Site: brandenburg
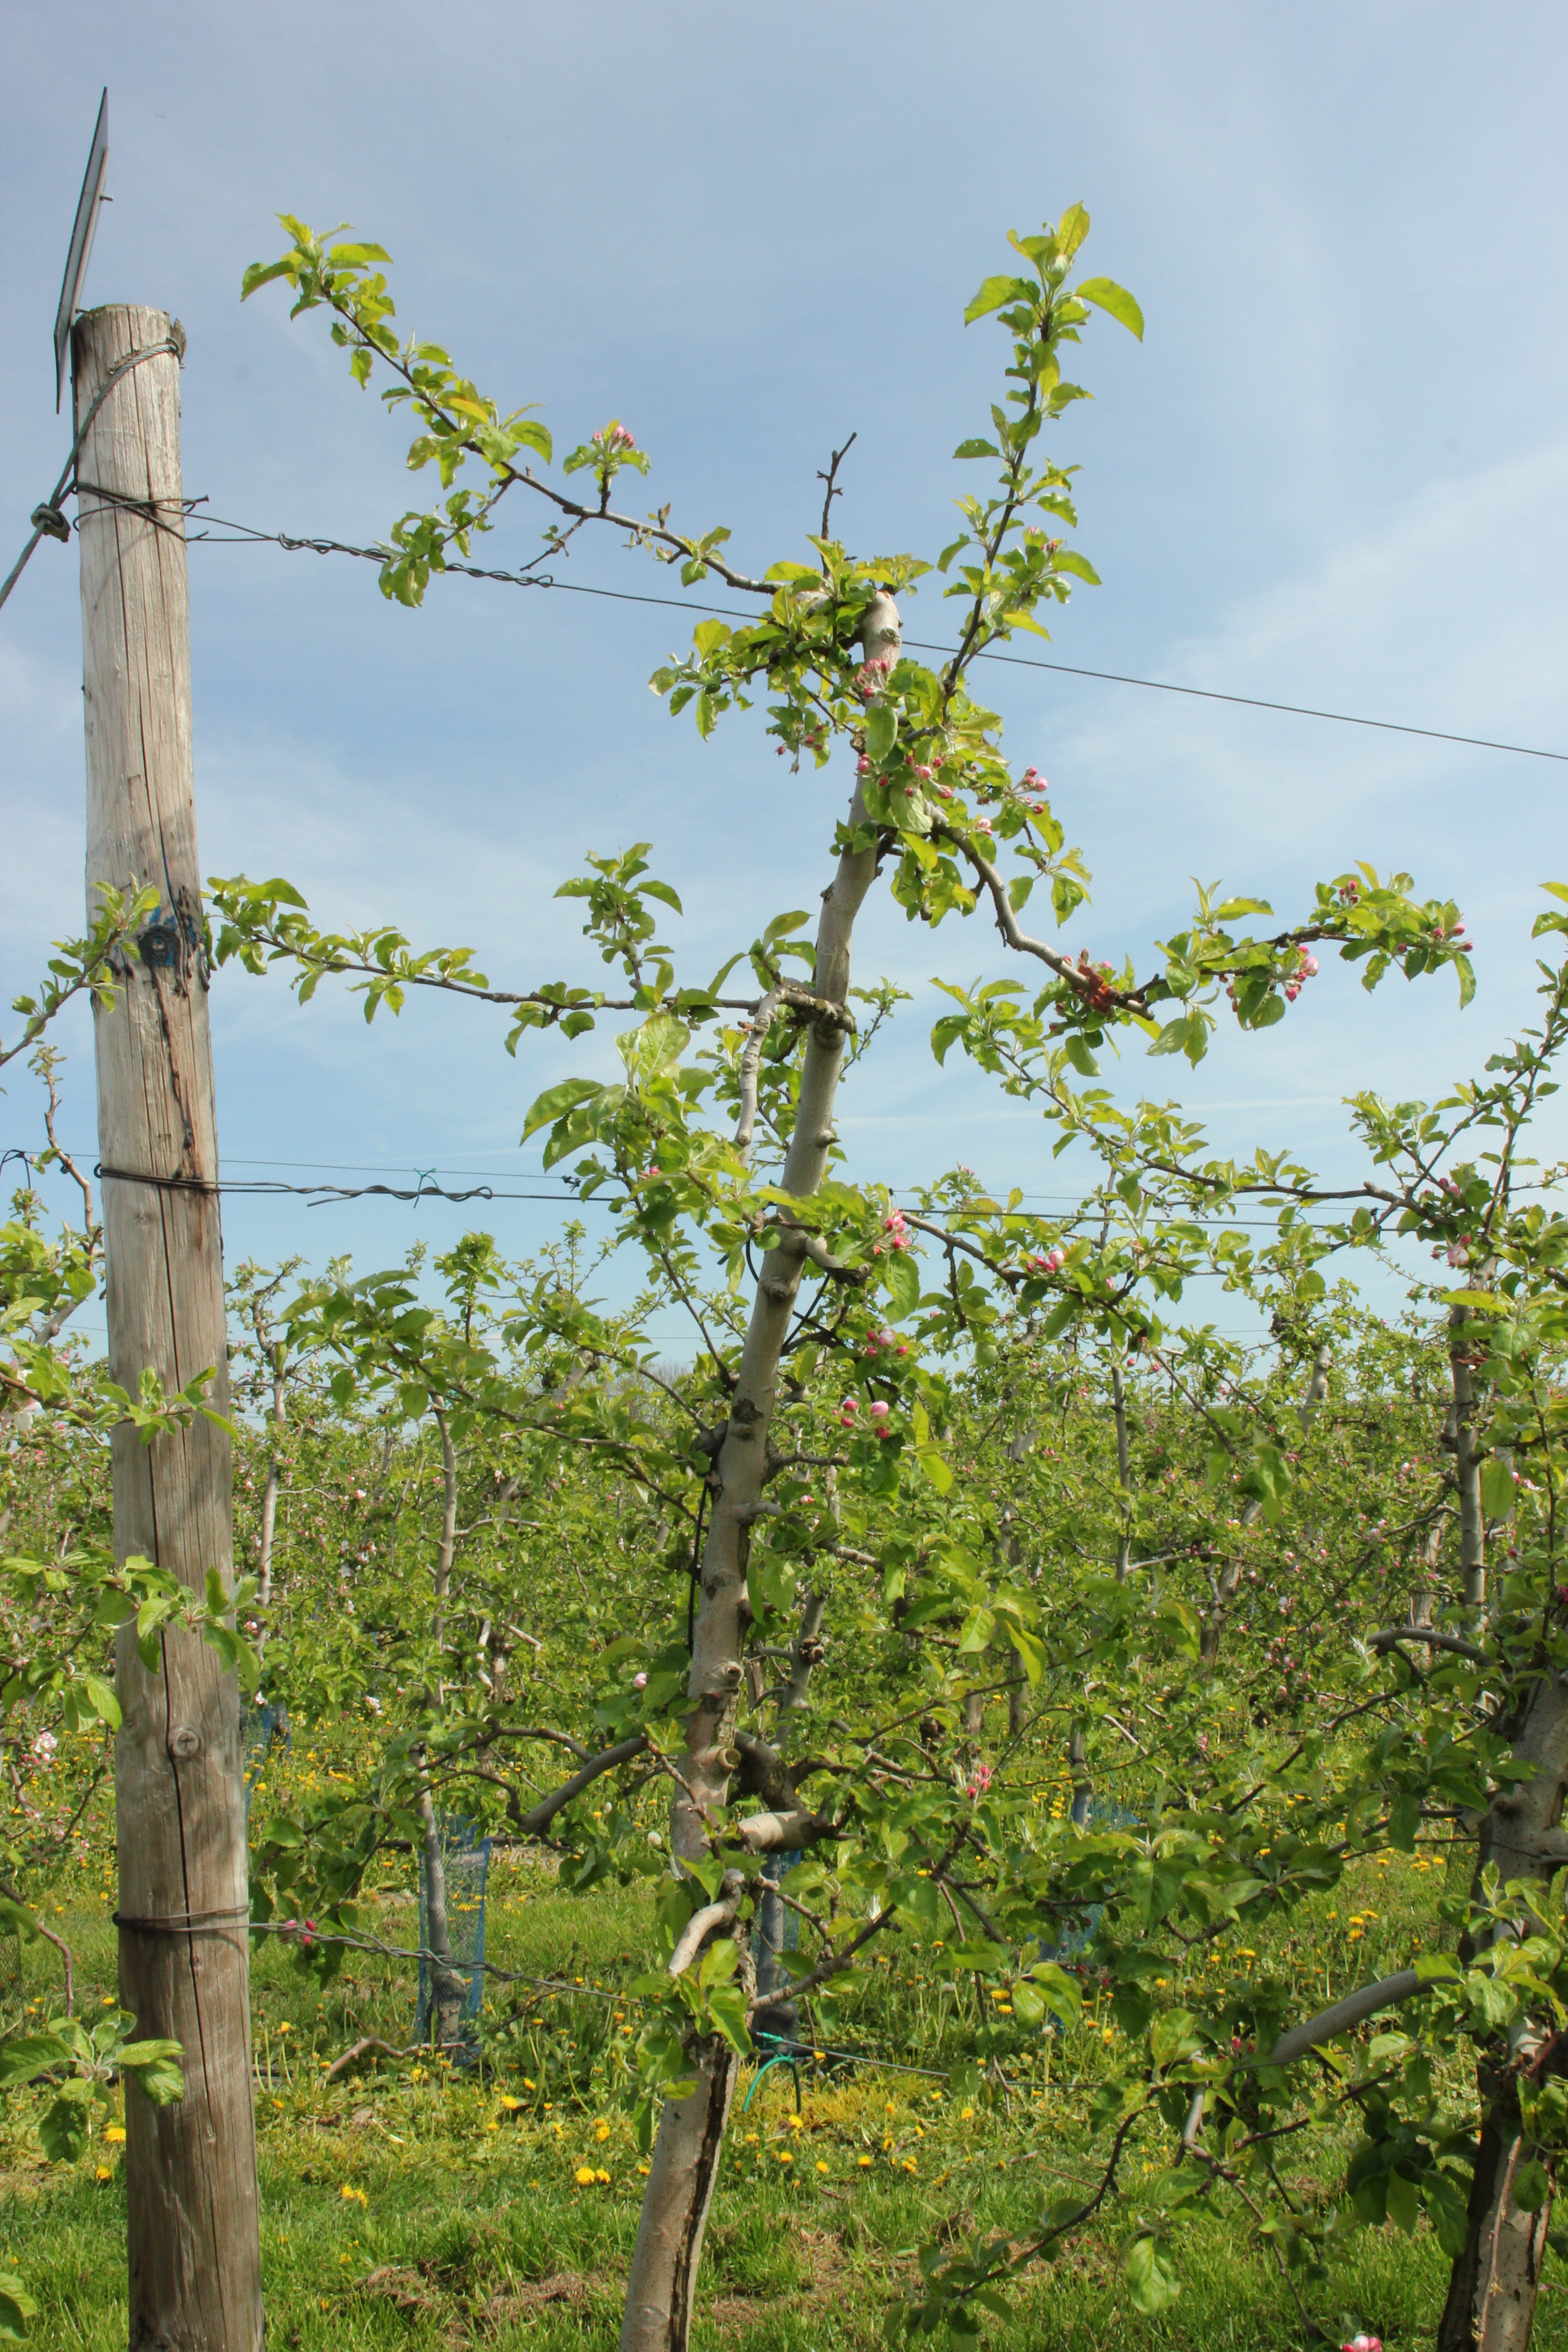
Growth stage (BBCH 60): Flowering